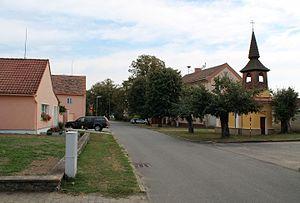
Křepice est une commune du district de Znojmo, dans la région de Moravie-du-Sud, en République tchèque. Sa population s'élevait à 103 habitants en 2019.